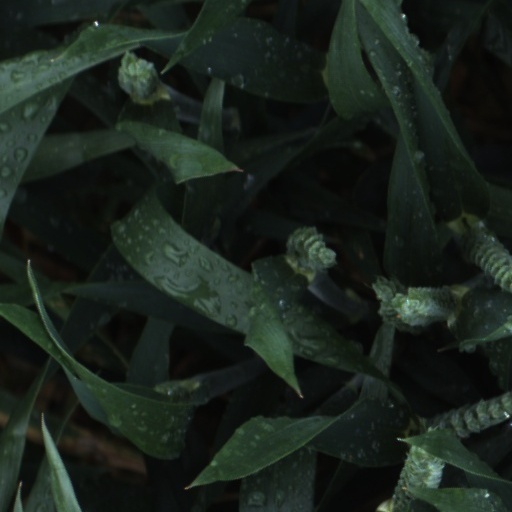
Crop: wheat